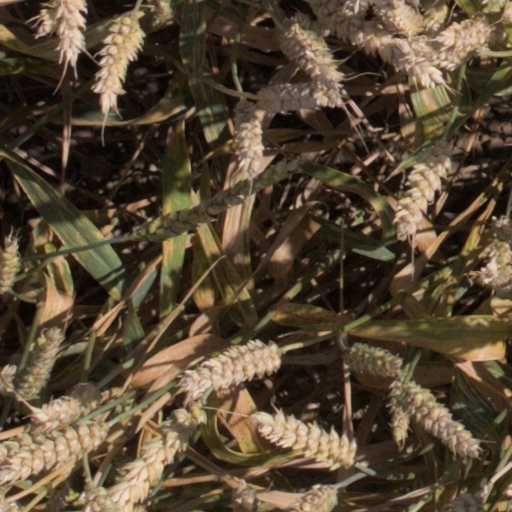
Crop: wheat